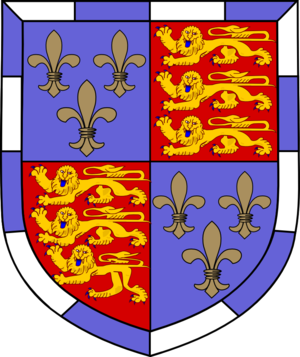
University of Cambridge / De 31 Colleges på Cambridge University
St John's College heraldic shield
Cambridge Universitet ligger i byen Cambridge i England og er det ældste universitet efter Oxford i den engelsktalende verden. Det er et af de førende universiteter i verden.